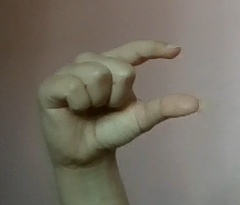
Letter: dal